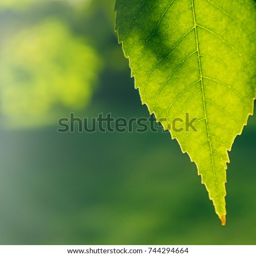
green leaf in an autumn park on a green blurred background